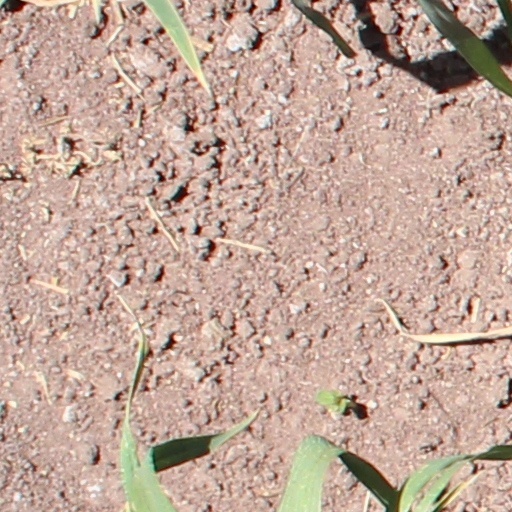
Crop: wheat